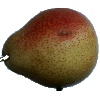
Label: pear_forelle